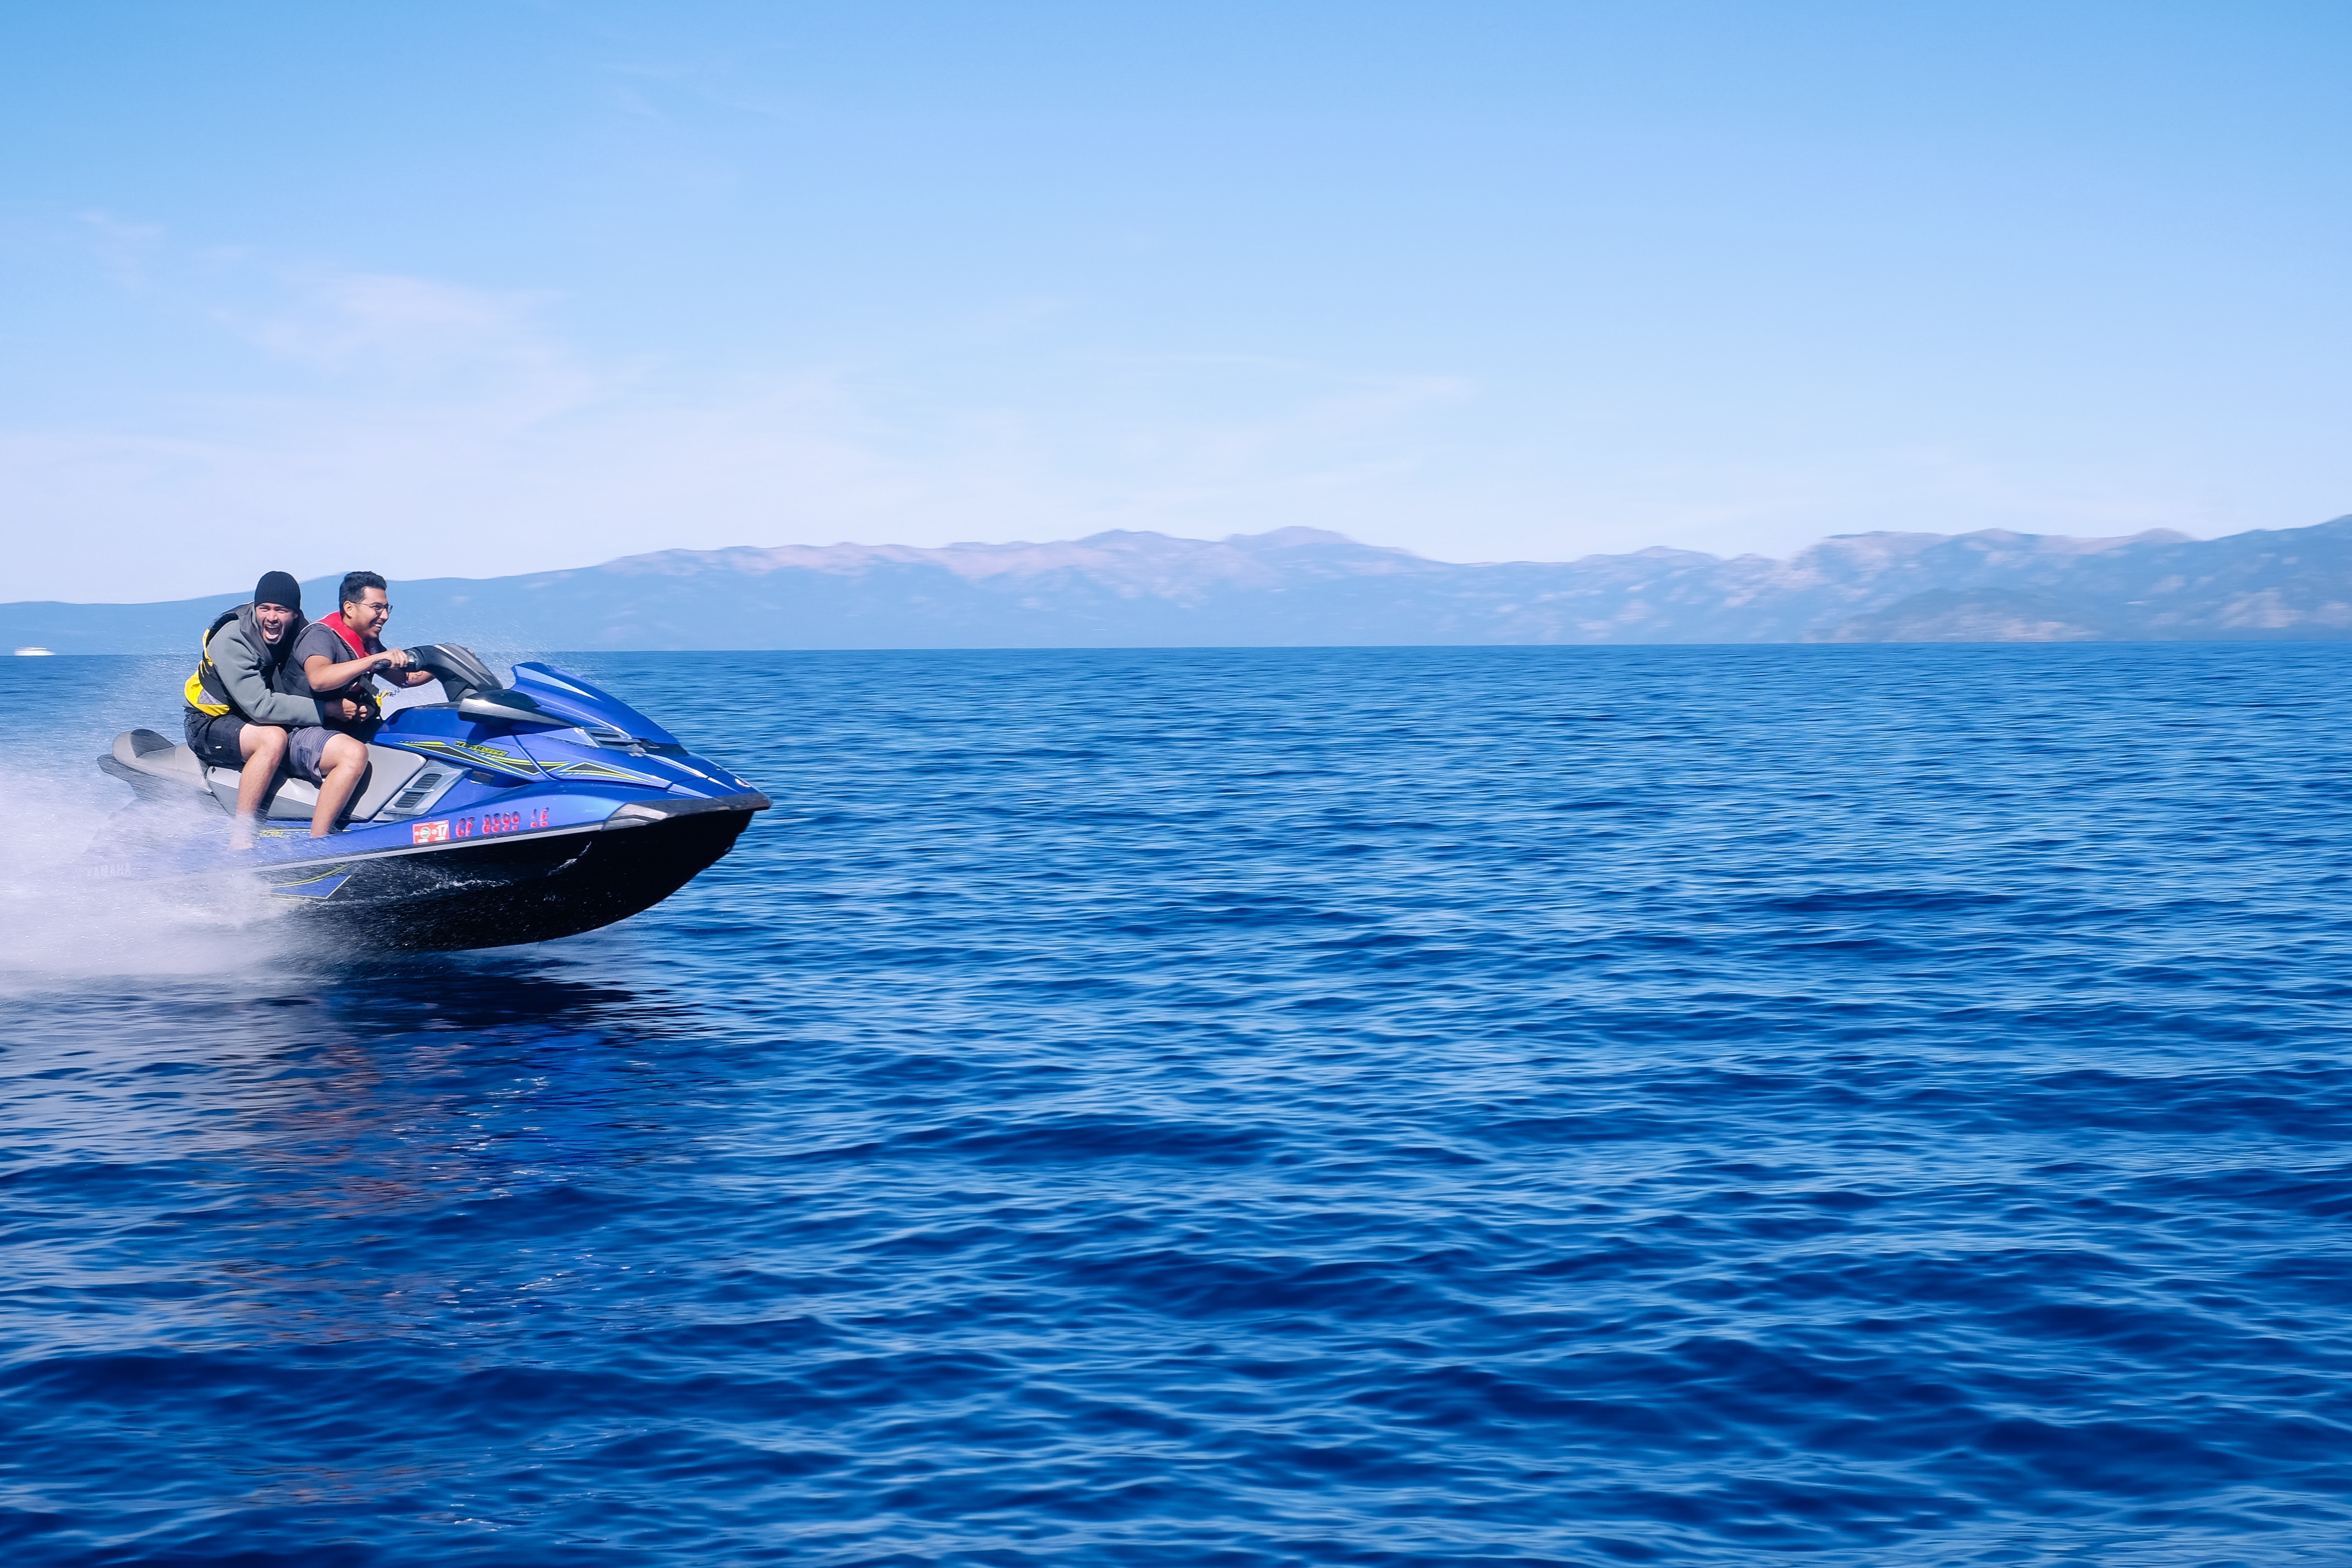
sea, boat, recreation, vehicle, sports, boating, watercraft, motorsport, water sport, jet ski, outdoor recreation, powerboating, personal water craft